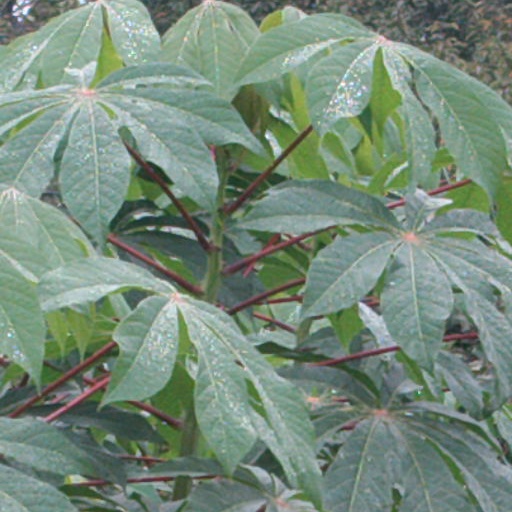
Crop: cassava